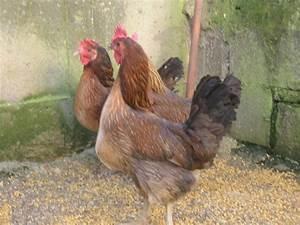
chicken